Epiophlebia superstes

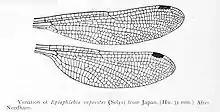
Wing venation of "E. superstes"

The petiole of the hind wing is well-developed, the costal is widened at nodus, the pterostigmata are strongly convexed posteriorly, and the hind wings present one or two cell rows between the CuA and the wing margin. "Epiophlebia" also lacks a discal nodus, an often overlooked ventral membranous area along the discal brace, yet some wing flexibility is achieved by a slight flattening of the pleat at the discal brace, and although the costal nodus is hinge-like its flexibility is limited particularly in the forewings by a minimal nodal fissure. "E. superstes" can be divided up into two forms according to the type of formation of arculus found in the hind-wings, with one of the forms displaying clearly the process of passage from the Zygoptera to Anisoptera marked by the division of the discoidal cell into upper and lower cells, making the hind wings similar in shape and size to the forewings.